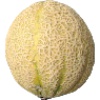
Label: cantaloupe